Paul D. Corderman

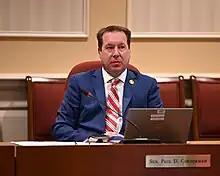
Corderman in the Senate Budget and Taxation Committee, 2023

In August 2020, following the resignation of state senator Andrew A. Serafini, Corderman said he would apply to serve the remainder of Serafini's term in the Maryland Senate. The Washington County Republican Central Committee nominated Corderman to fill the vacancy on August 26, and Hogan appointed him to the Maryland Senate the following day. He was sworn in on September 1, 2020. Since 2023, Corderman has served as the ranking chair of the Senate Budget and Taxation Committee.